Corruption in Ecuador

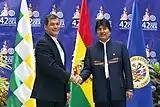
President Rafael Correa with Bolivian president Evo Morales

When Rafael Correa took office as president in 2007, he announced a “revolution against corruption.” Only five weeks into his tenure, Correa undermined the Civic Anti-Corruption Commission, formed in 1998, by establishing the National Anticorruption Secretariat, which gave public officials the job of investigating the corruption of public officials. Ten months later, he abolished the commission entirely and replaced it with the Council for Citizen Participation and Social Control. This council, which was entirely under his personal control, was placed above the National Anticorruption Secretariat and diluted its powers.